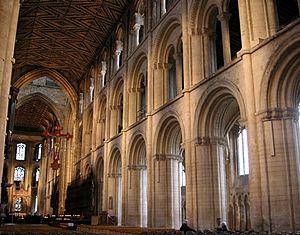
La cathédrale de Peterborough est une ancienne abbatiale devenue en 1540 après la dissolution des monastères une cathédrale anglicane et le siège de l'évêché de Peterborough. Elle est dédiée à saint Pierre, saint Paul et saint André.